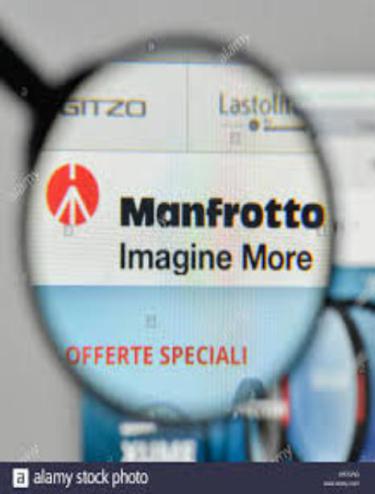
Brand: manfrotto
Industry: Electronic